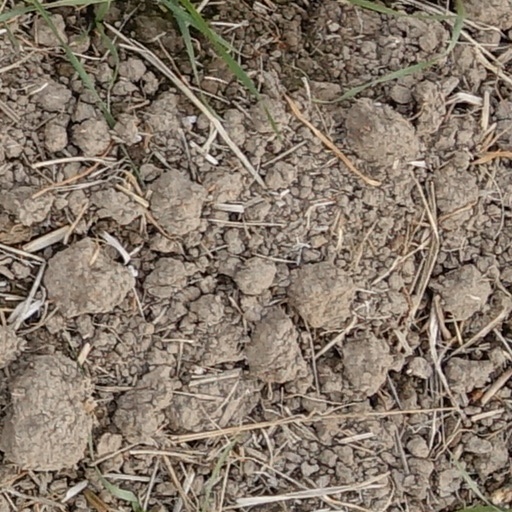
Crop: wheat